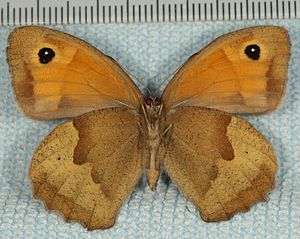
Græsrandøje / Udseende
Græsrandøje eller stort okseøje er en sommerfugl i takvingefamilien. Det er Danmarks talrigeste dagsommerfugl, der desuden findes i hele det øvrige Europa. Den ses alle steder med højt græs og ses her i landet fra juni til september.